Howard Burnham

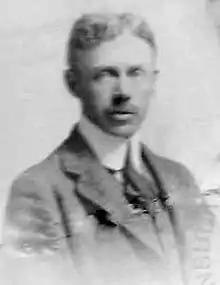
M. Howard Burnham, 1915

Mather Howard Burnham (May 27, 1870 – May 4, 1917), was an American who went by the name of Howard; his brother was the celebrated scout Frederick Russell Burnham. He traveled the world, frequently worked as a mining engineer and, during World War I, he became an intelligence officer and spy for the government of France. He had a wooden leg which he used to conceal tools for spying when he was behind enemy lines.